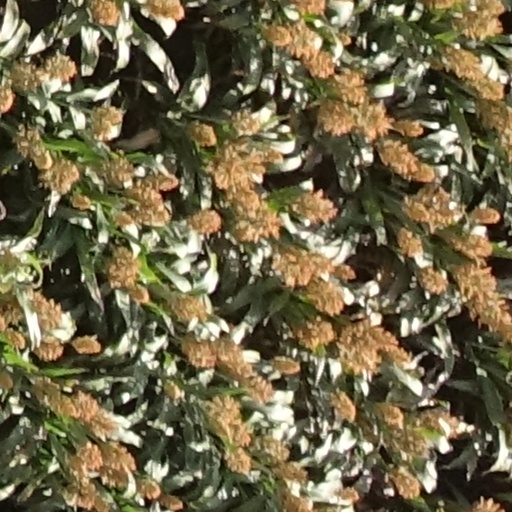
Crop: sorghum